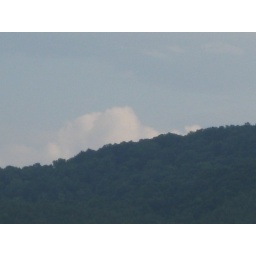
Puffy clouds above the Quechee Gorge. They were lurking beyong the hill in the distance, just waiting to pounce.